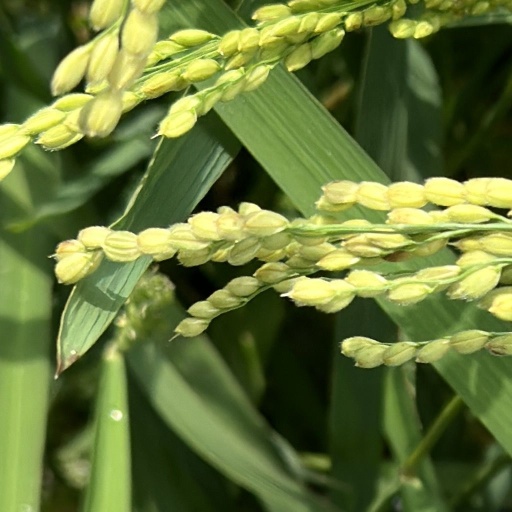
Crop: rice